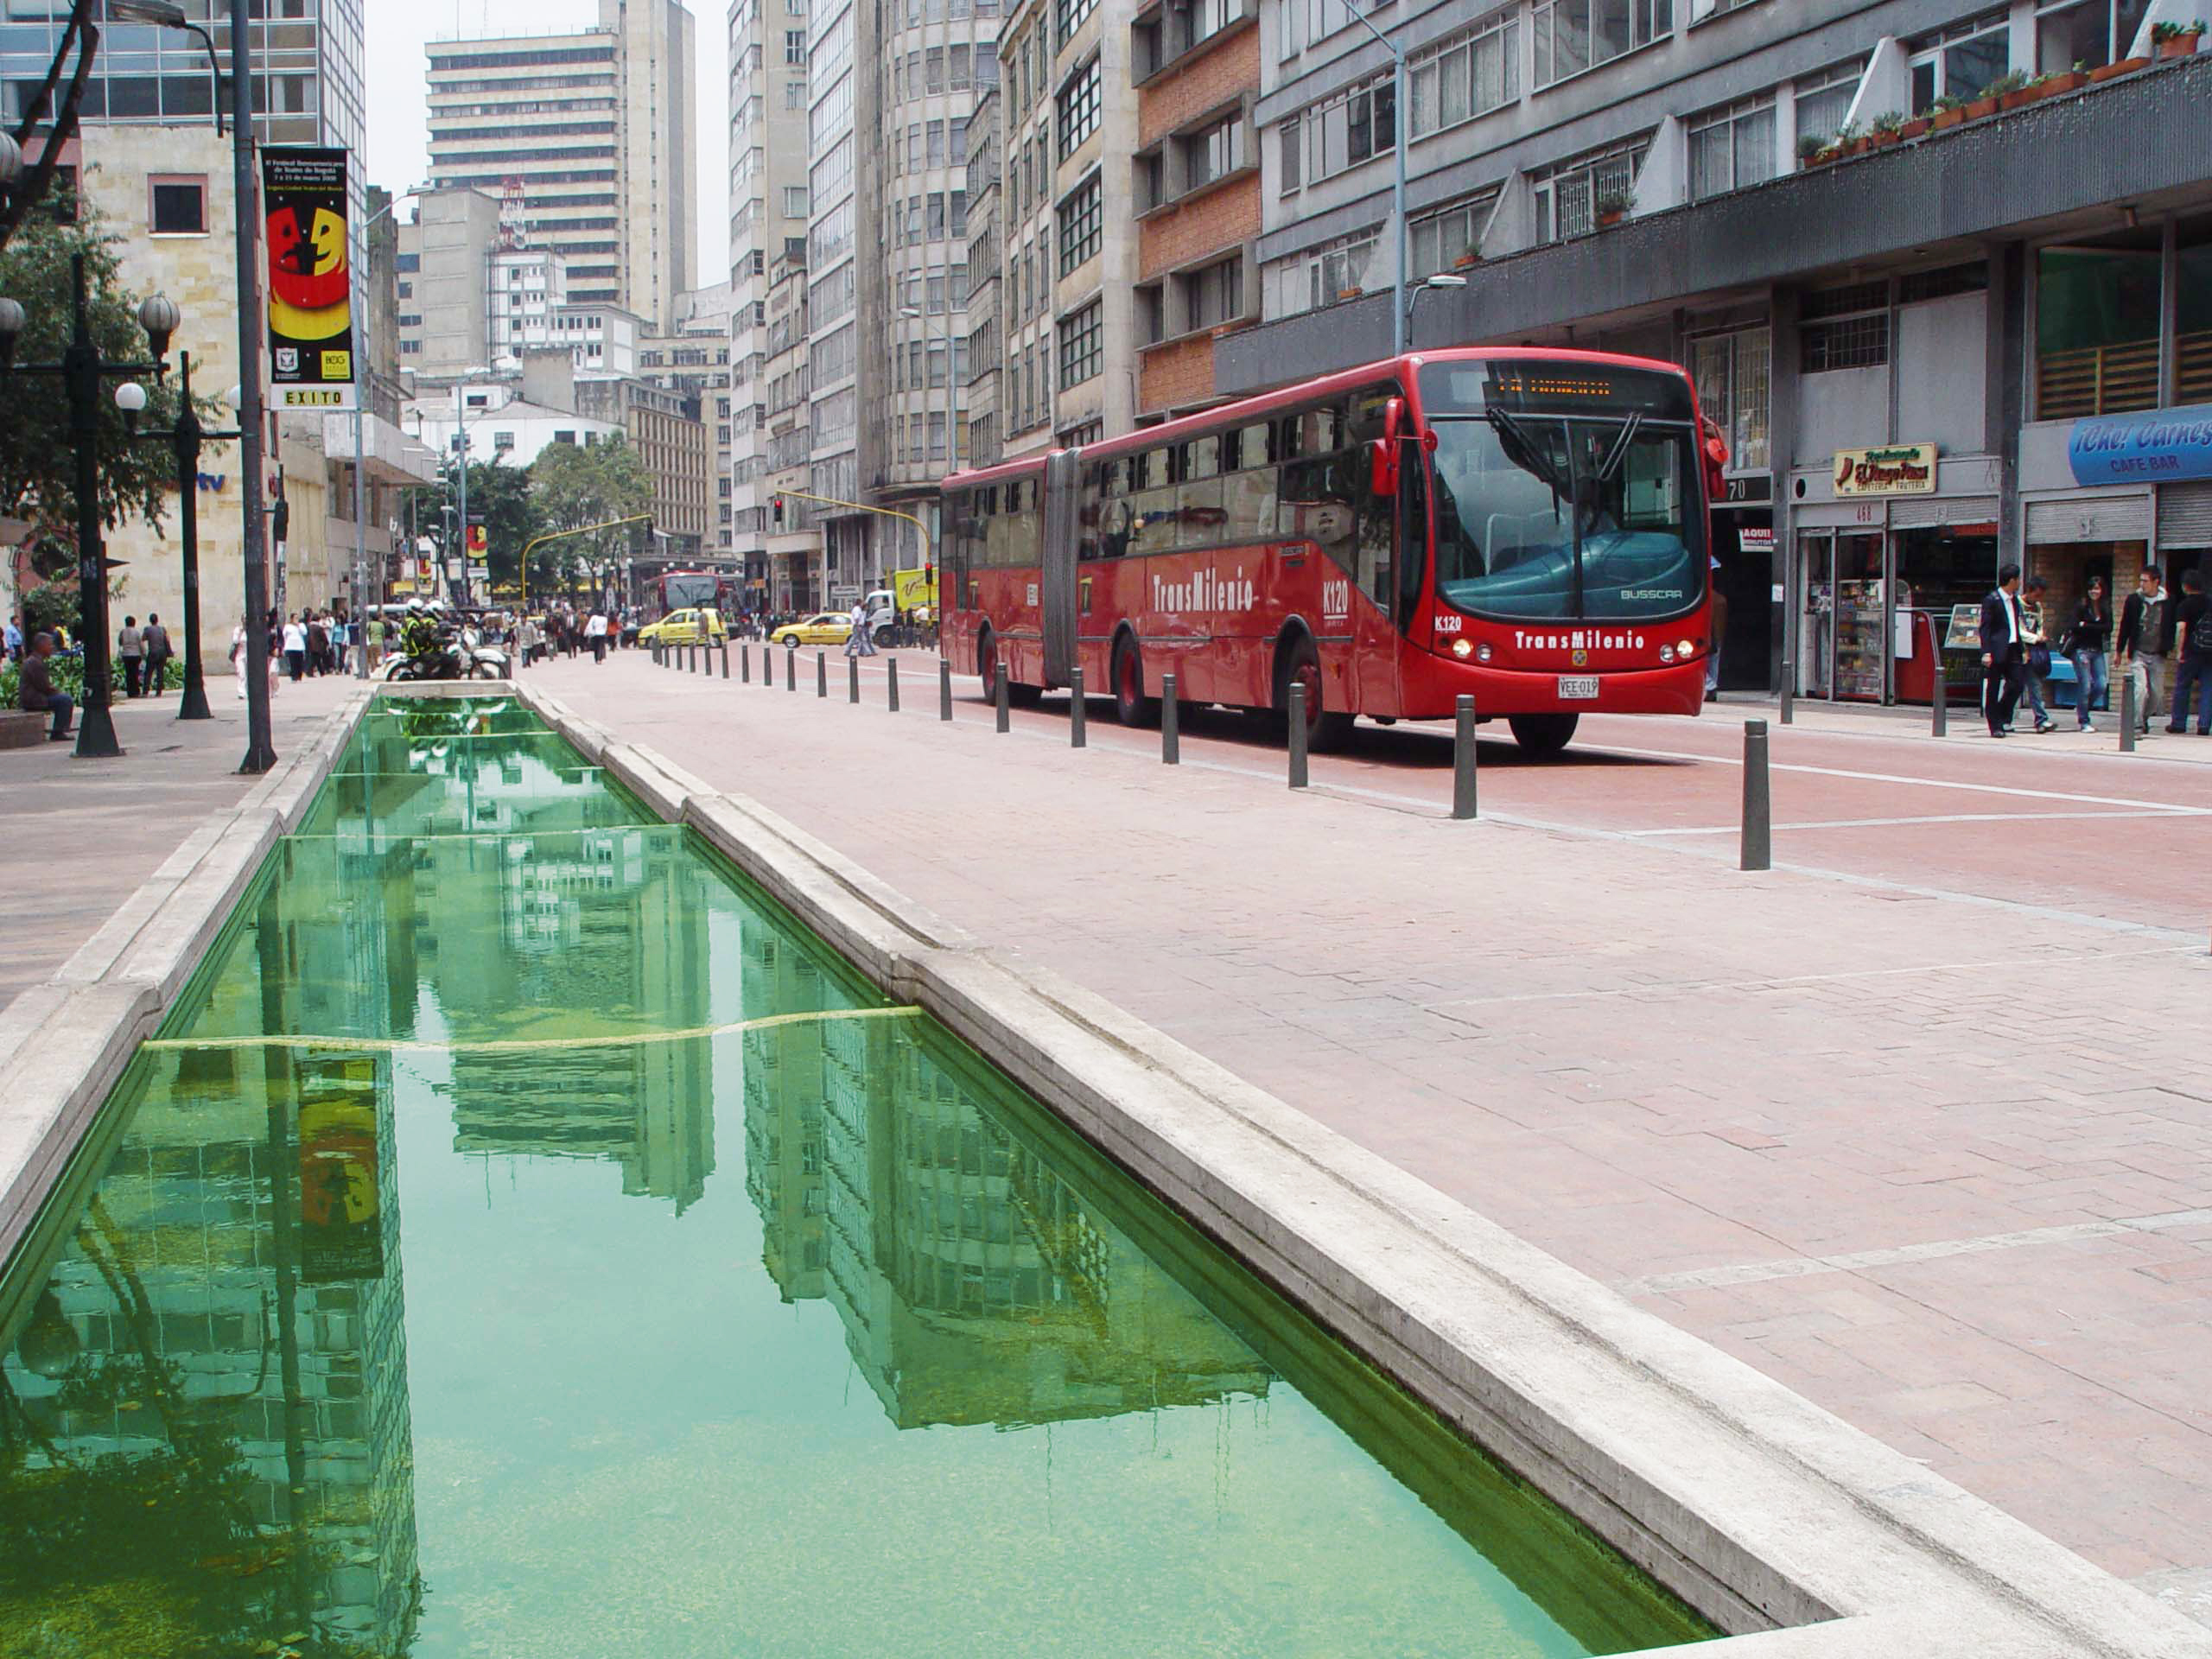
city, bus, transport, water, environment, street, building, avenue, center city, mode of transport, urban area, vehicle, metropolitan area, reflection, public transport, pedestrian, metropolis, tram, neighbourhood, infrastructure, urban design, lane, mixed use, downtown, sidewalk, architecture, road, thoroughfare, cable car, traffic